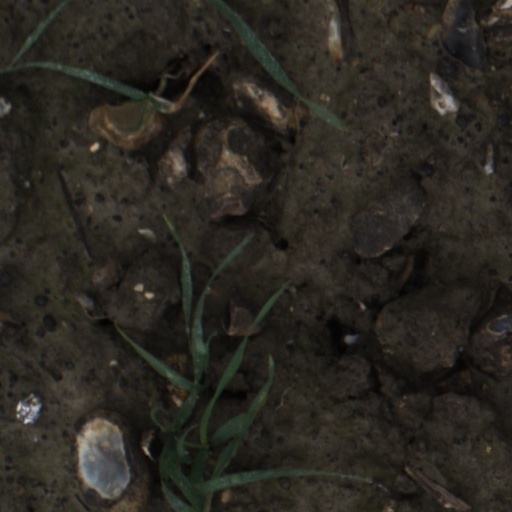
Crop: wheat